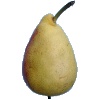
Label: Pear 2